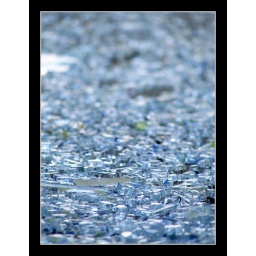
Some shattered glass on a wooden bench inside the old Shooters Nightclub in Providence, Rhode Island.